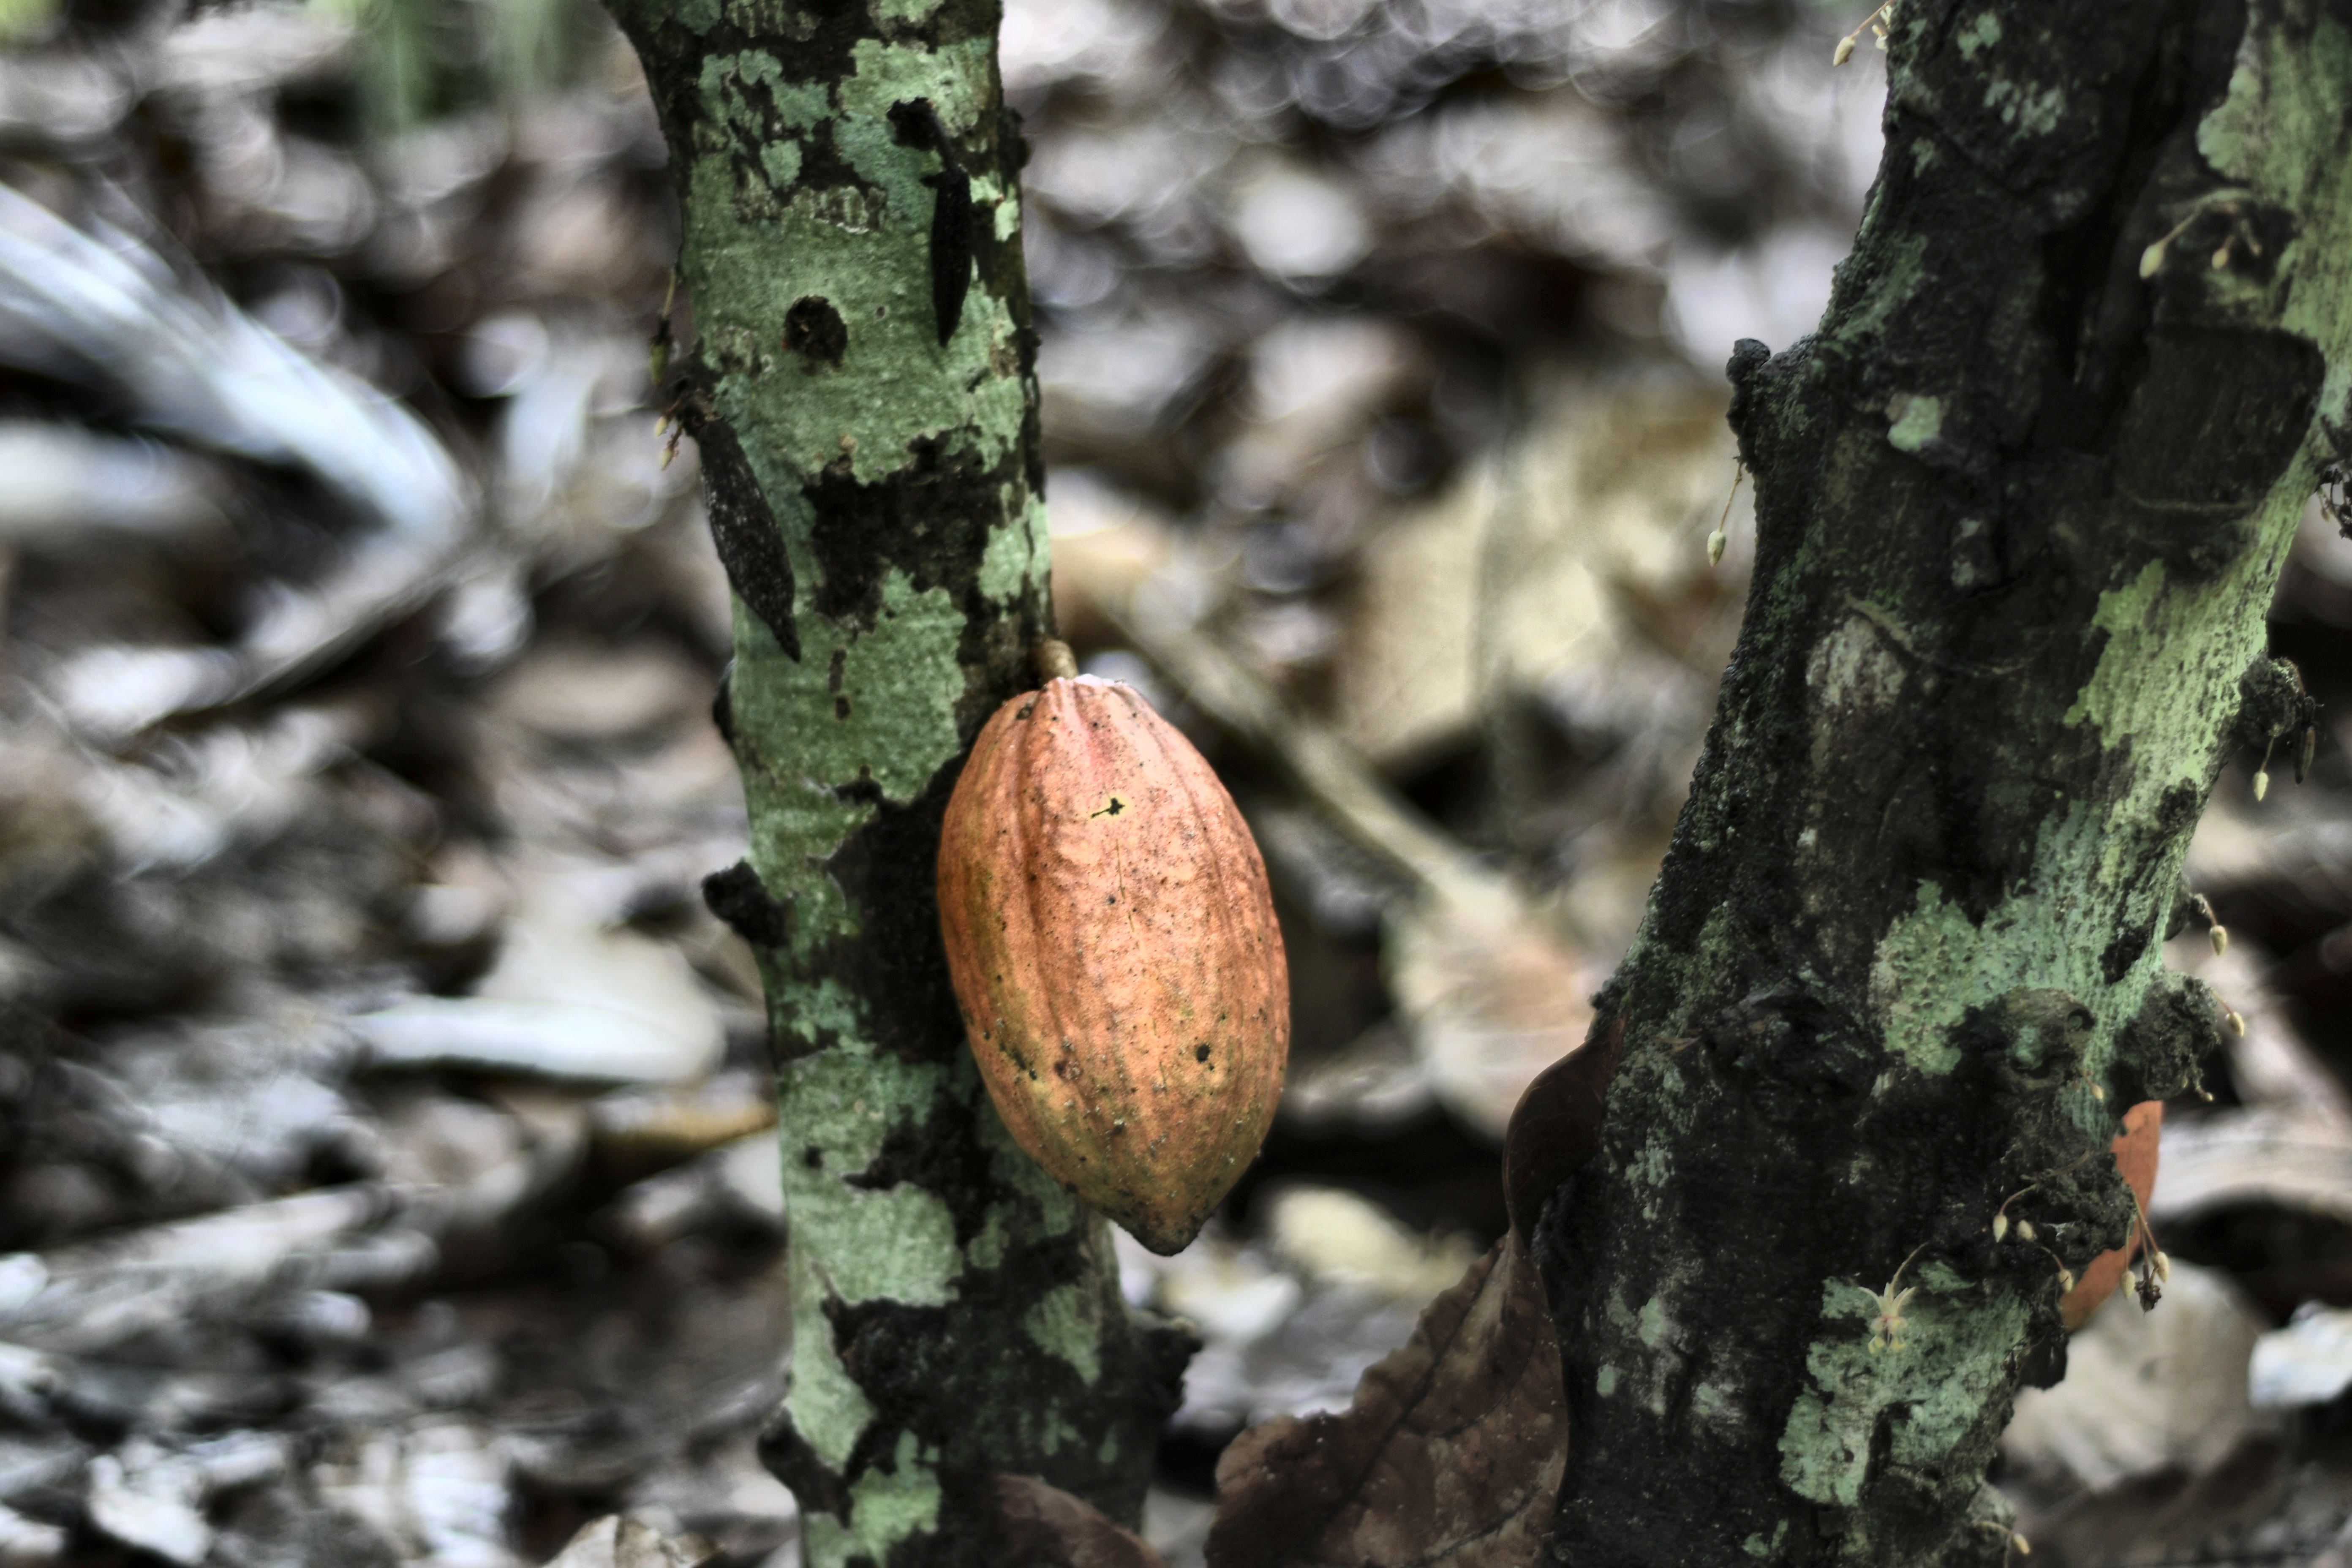
Maturity: mature
Variety: Amelonado